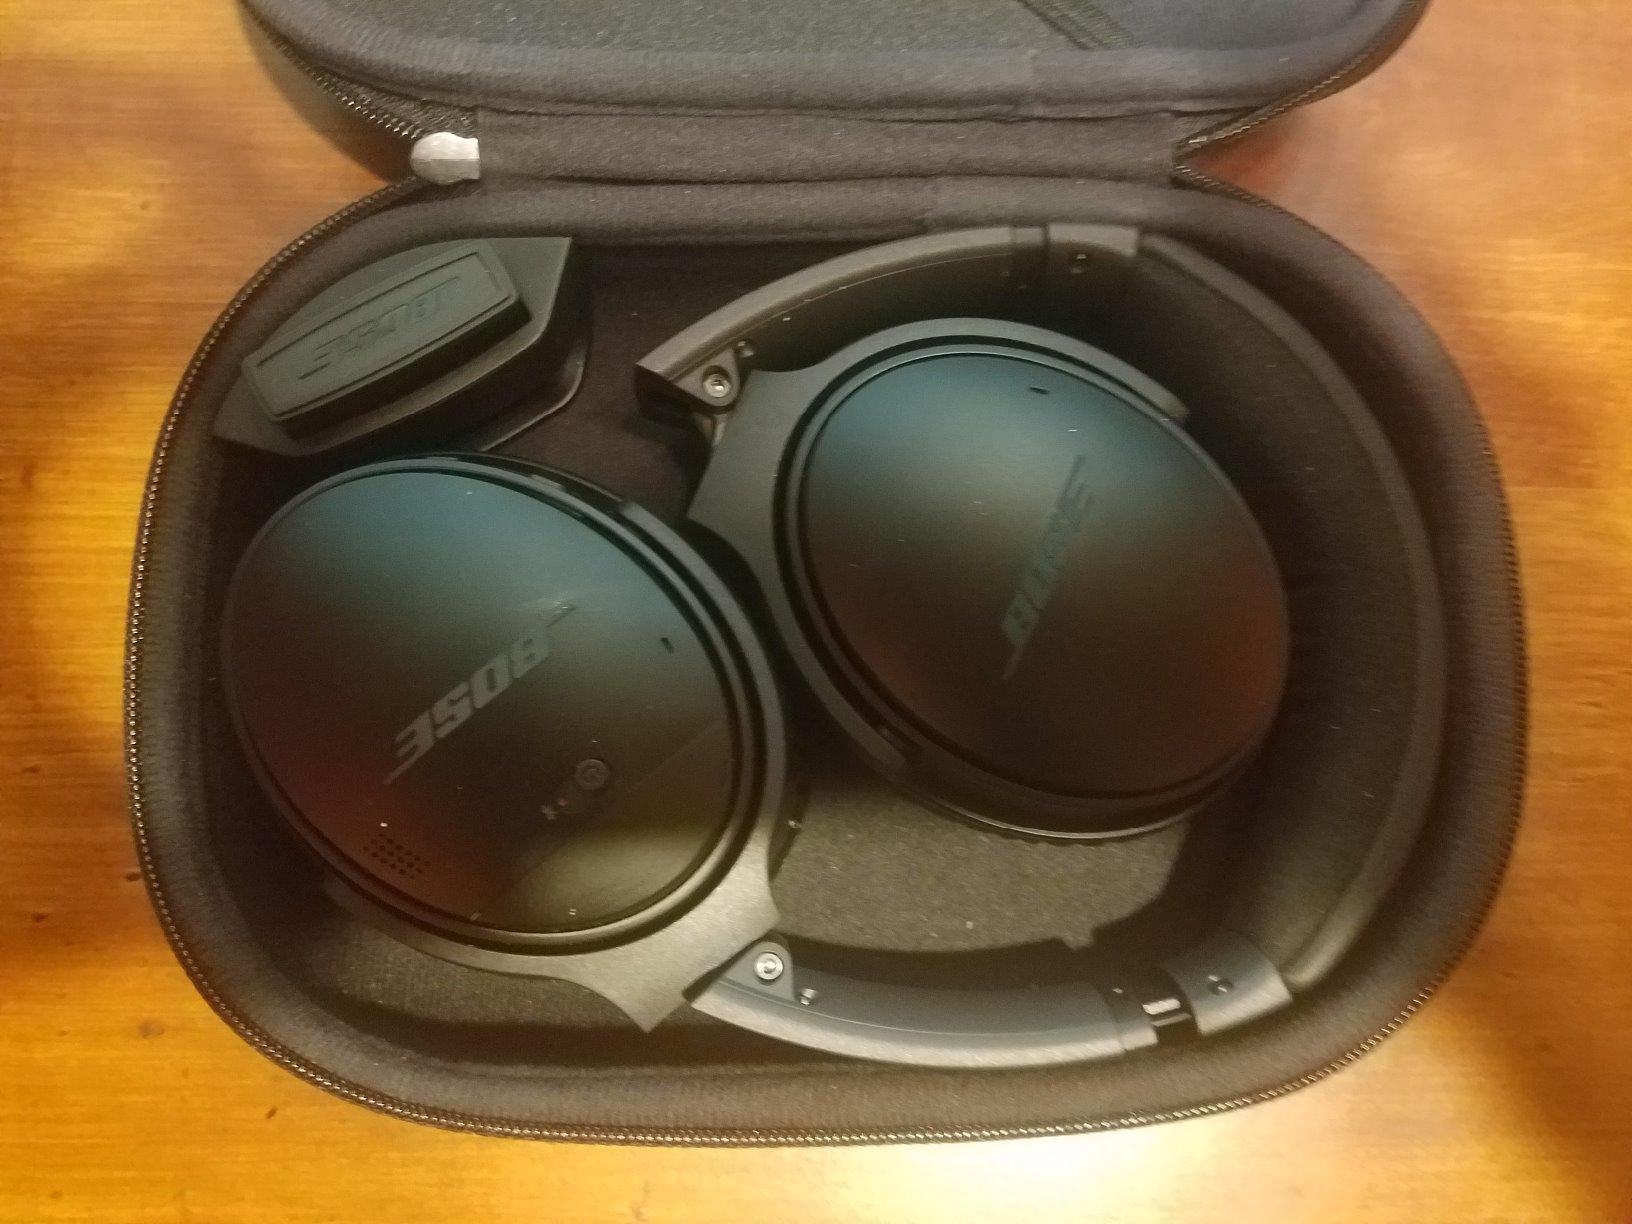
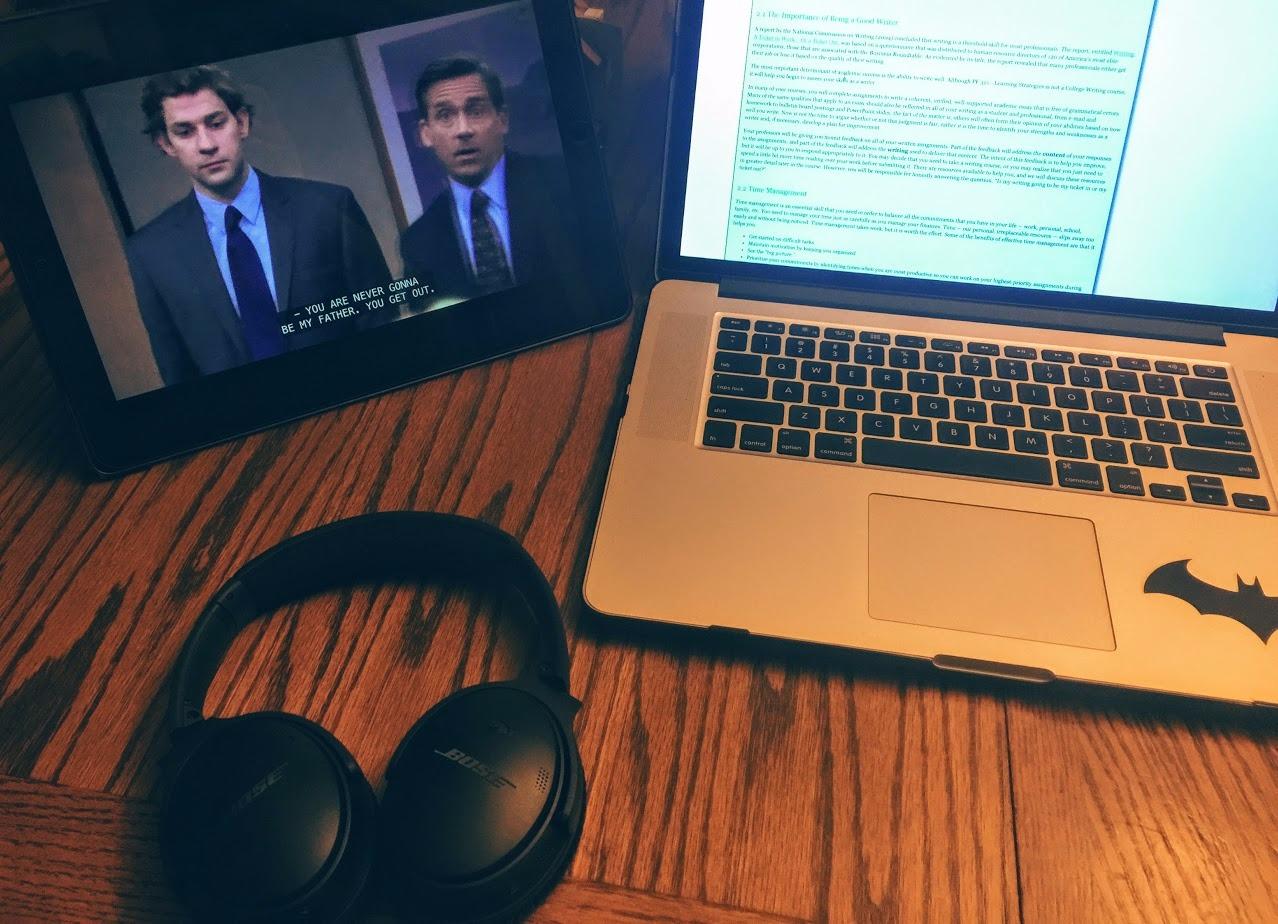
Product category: headphones
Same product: yes